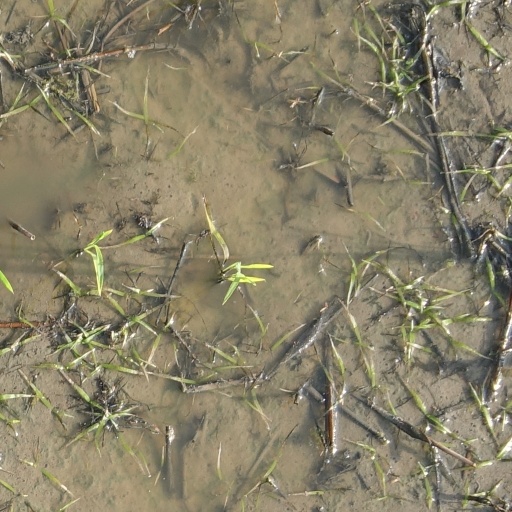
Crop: rice